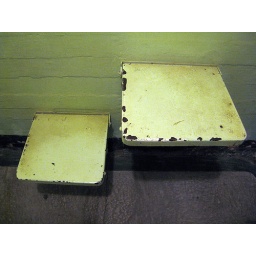
table and chairs inside a cell by itjournalist